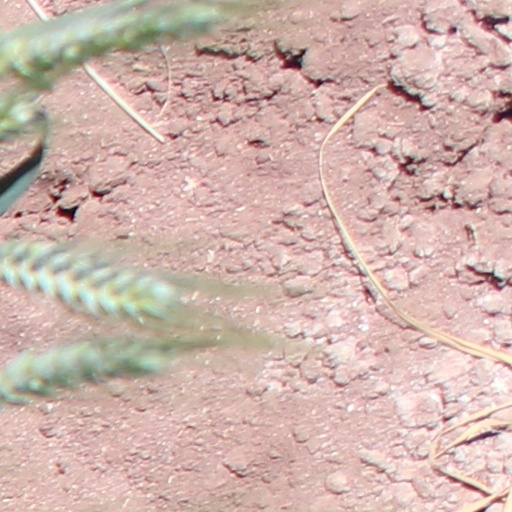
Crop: wheat